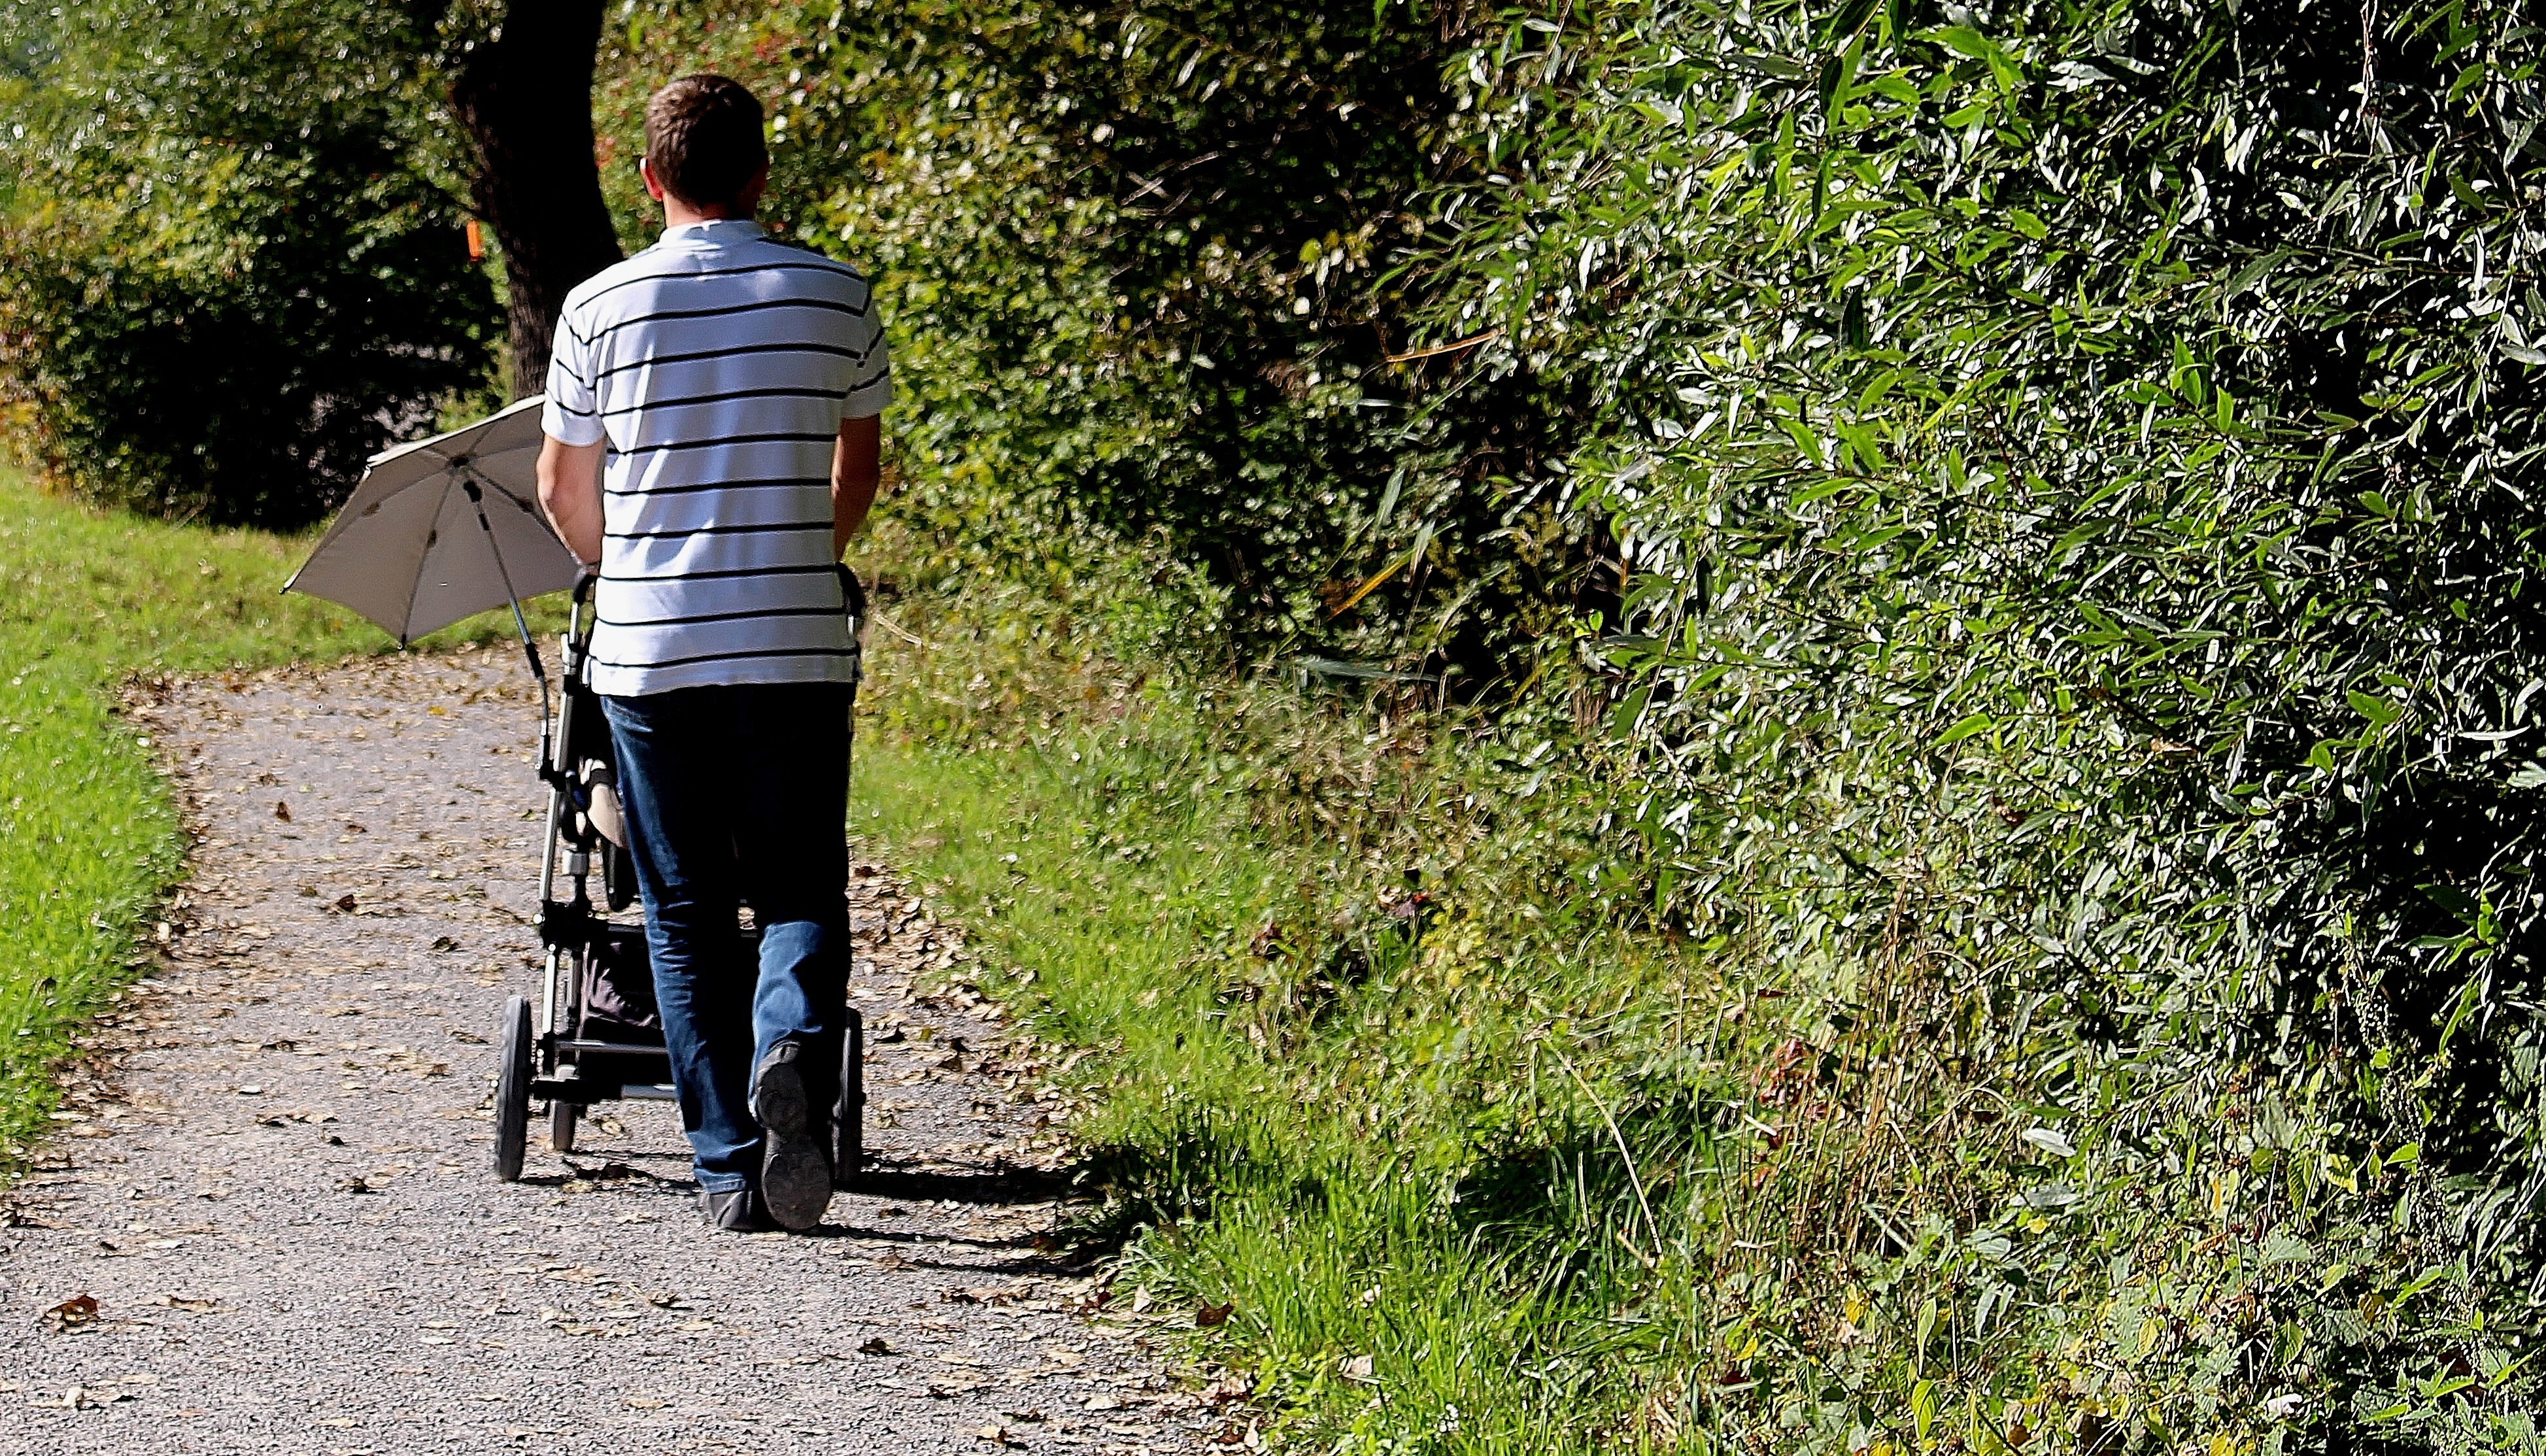
man, nature, grass, walking, trail, adventure, bicycle, recreation, walk, green, vehicle, soil, mountain bike, cycling, sports, parasol, promenade, recovery, mountain biking, edge of the woods, baby carriage